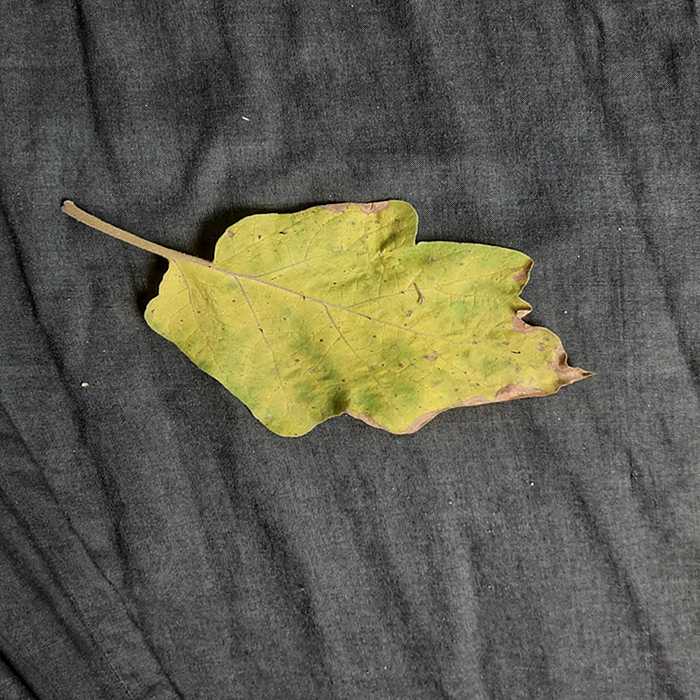
Plant: Eggplant
Label: Eggplant verticillium wilt